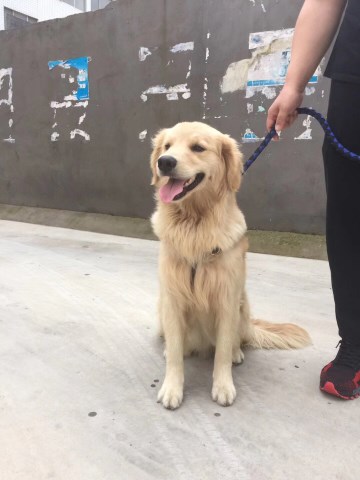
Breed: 5355-n000126-golden_retriever